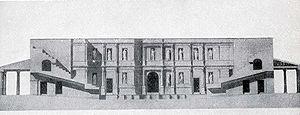
Vue de la scène du théatre d'Herculanum selon François Mazois
Herculanum était une ville romaine antique située dans la région italienne de Campanie, détruite par l'éruption du Vésuve en l'an 79 apr. J.-C., conservée pendant des siècles dans une gangue volcanique et remise au jour à partir du XVIIIᵉ siècle par les Bourbon-Deux-Siciles qui régnaient sur Naples.
François Mazois est un architecte et archéologue français né le 12 octobre 1783 à Lorient et mort le 31 décembre 1826 à Paris.
Un théâtre romain antique, à l'origine montage provisoire en bois durant les premiers siècles de la République romaine, est construit en pierre à partir du milieu du Iᵉʳ siècle av. J.-C.. Son architecture est la suite de l’évolution des théâtres grecs antérieurs opérée en Italie du Sud. Les premiers exemplaires, le théâtre de Pompée et le théâtre de Marcellus à Rome, établissent une nouvelle forme, différente du modèle grec ouvert : le théâtre romain est un monument fermé sur lui-même, dans lequel l’étagement de gradins hémicirculaires rejoint un bâtiment de scène, luxueusement décoré. La technique de construction, l’emploi de murs et de voûtes rayonnantes pour soutenir les gradins permet de bâtir sur terrain plat et exonère de s’appuyer sur une colline à la mode grecque.